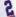
Number: 2